Big Brother (British TV series) series 9

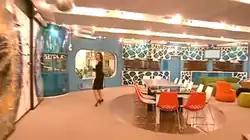
Host Davina McCall tours the 2008 house. On her left is the main door (leading to the exit and Diary Room), to her right is the sitting area and dining table and ahead of her is the bathroom. Behind the camera is the kitchen.

As with all "Big Brother" series' since "Big Brother 3" in 2002, the House was located in Borehamwood, Hertfordshire, just north of London, and was completely rebuilt with a new look for the 2008 series. The first images of the House were released in late May and showed the kitchen, living area, bathroom, one of the two bedrooms, and parts of the garden. The initial set of pictures revealed a lavish, Romanesque bathroom and a red kitchen fitted with triangular furniture and wall slats facing inwards, The bedroom shown (which the housemates nicknamed "B-Block") contains only eight beds surrounded by lockers and the garden was enlarged with vibrant colours and an ashtray in which housemates may smoke. The dining table had only eight seats when first shown to the public; it was later shown during the launch that there was a second adjoining table.